Seraphina Sforza

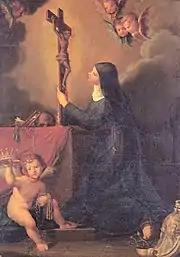
An 18th-century devotional painting depicting Seraphina as a Poor Clare nun

Seraphina died in the odour of sanctity in 1478. She was popularly venerated for her life of devotion and many miracles were attested at her tomb. When her body was exhumed some years later, it was found incorrupt.